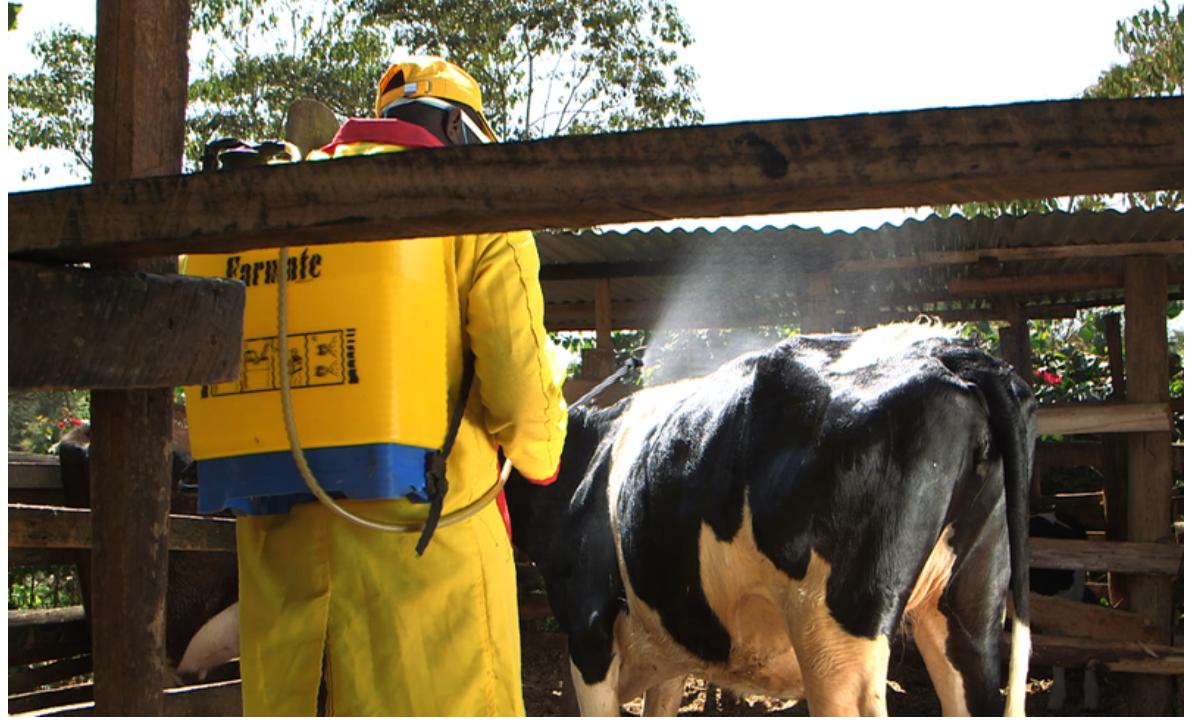
Mtu aliyevaa mavazi ya kinga ya rangi ya manjano akipuliza dawa au dawa za kuua wadudu kwenye ngombe aliye ndani ya banda mtu huyo ana vyombo vya kupuliza mgongoni na ana [cs]helmet[cs] za kinga